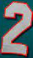
Number: 2